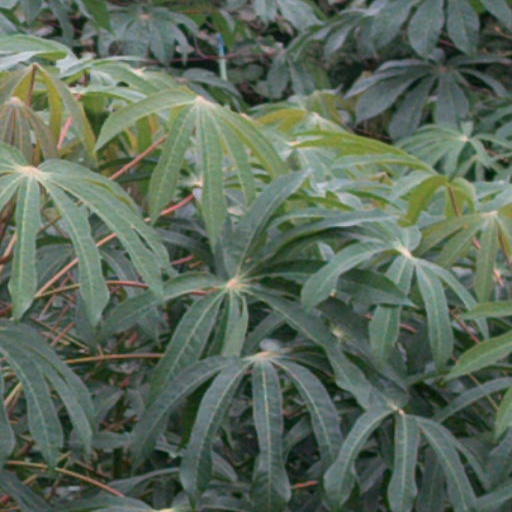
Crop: cassava